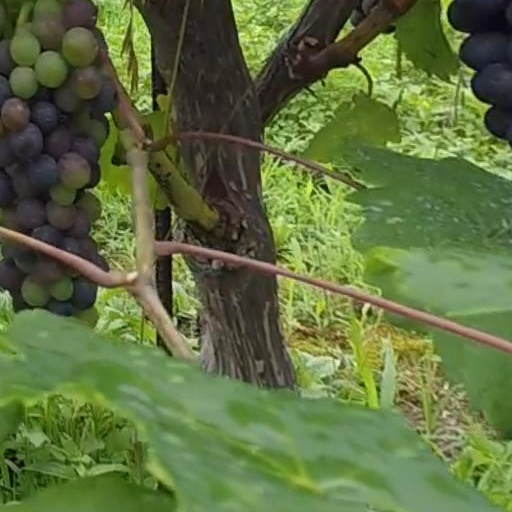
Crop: grape